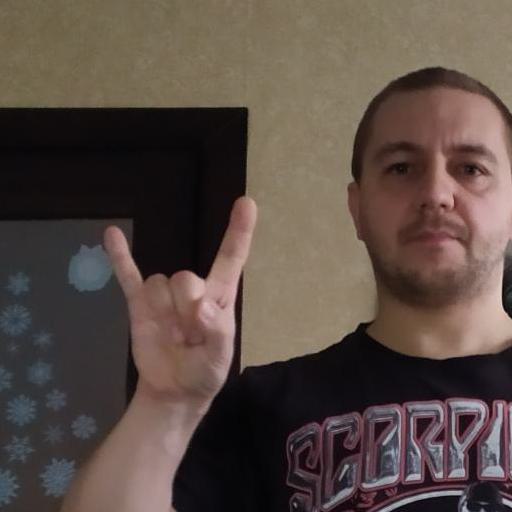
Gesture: rock